Broken Journey

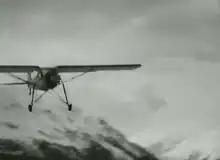
Morane-Saulnier-built version of the Fieseler Storch STOL aircraft, similar to ones used in the actual mountain rescue of the 1946 C-53 Skytrooper crash on the Gauli Glacier.

The plot of "Broken Journey" closely approximated the 1946 C-53 Skytrooper crash on the Gauli Glacier, Switzerland in November 1946. The improvised operation that eventually resulted in the successful rescue of eight passengers and four crew members, considered the "birth of air-rescue in Switzerland", garnered worldwide publicity and led to the fictionalised account of "Broken Journey".